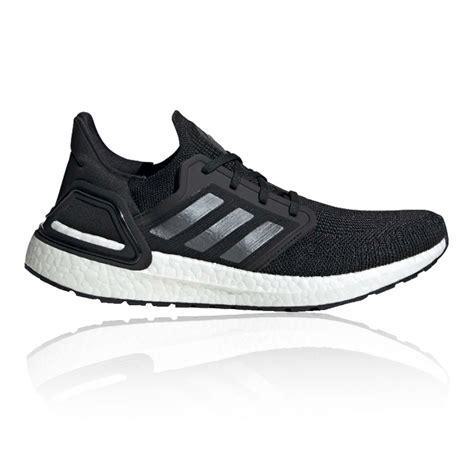
Brand: Adidas
Model: Ultra Boost 20